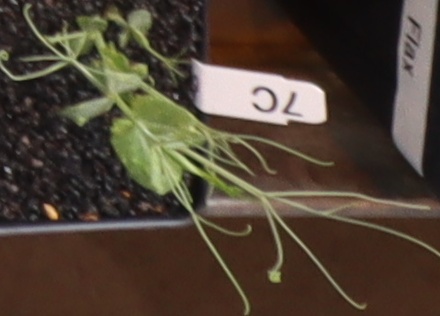
Label: Field Pea